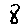
Label: 8